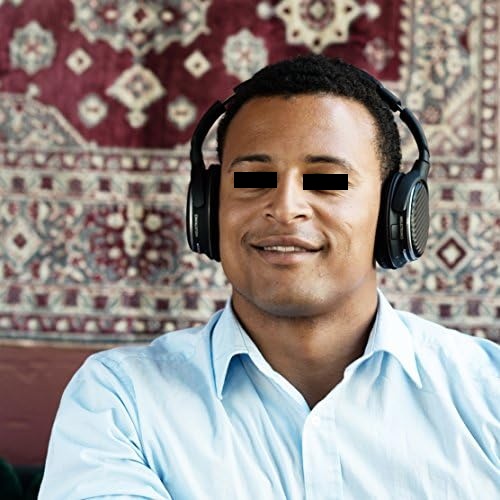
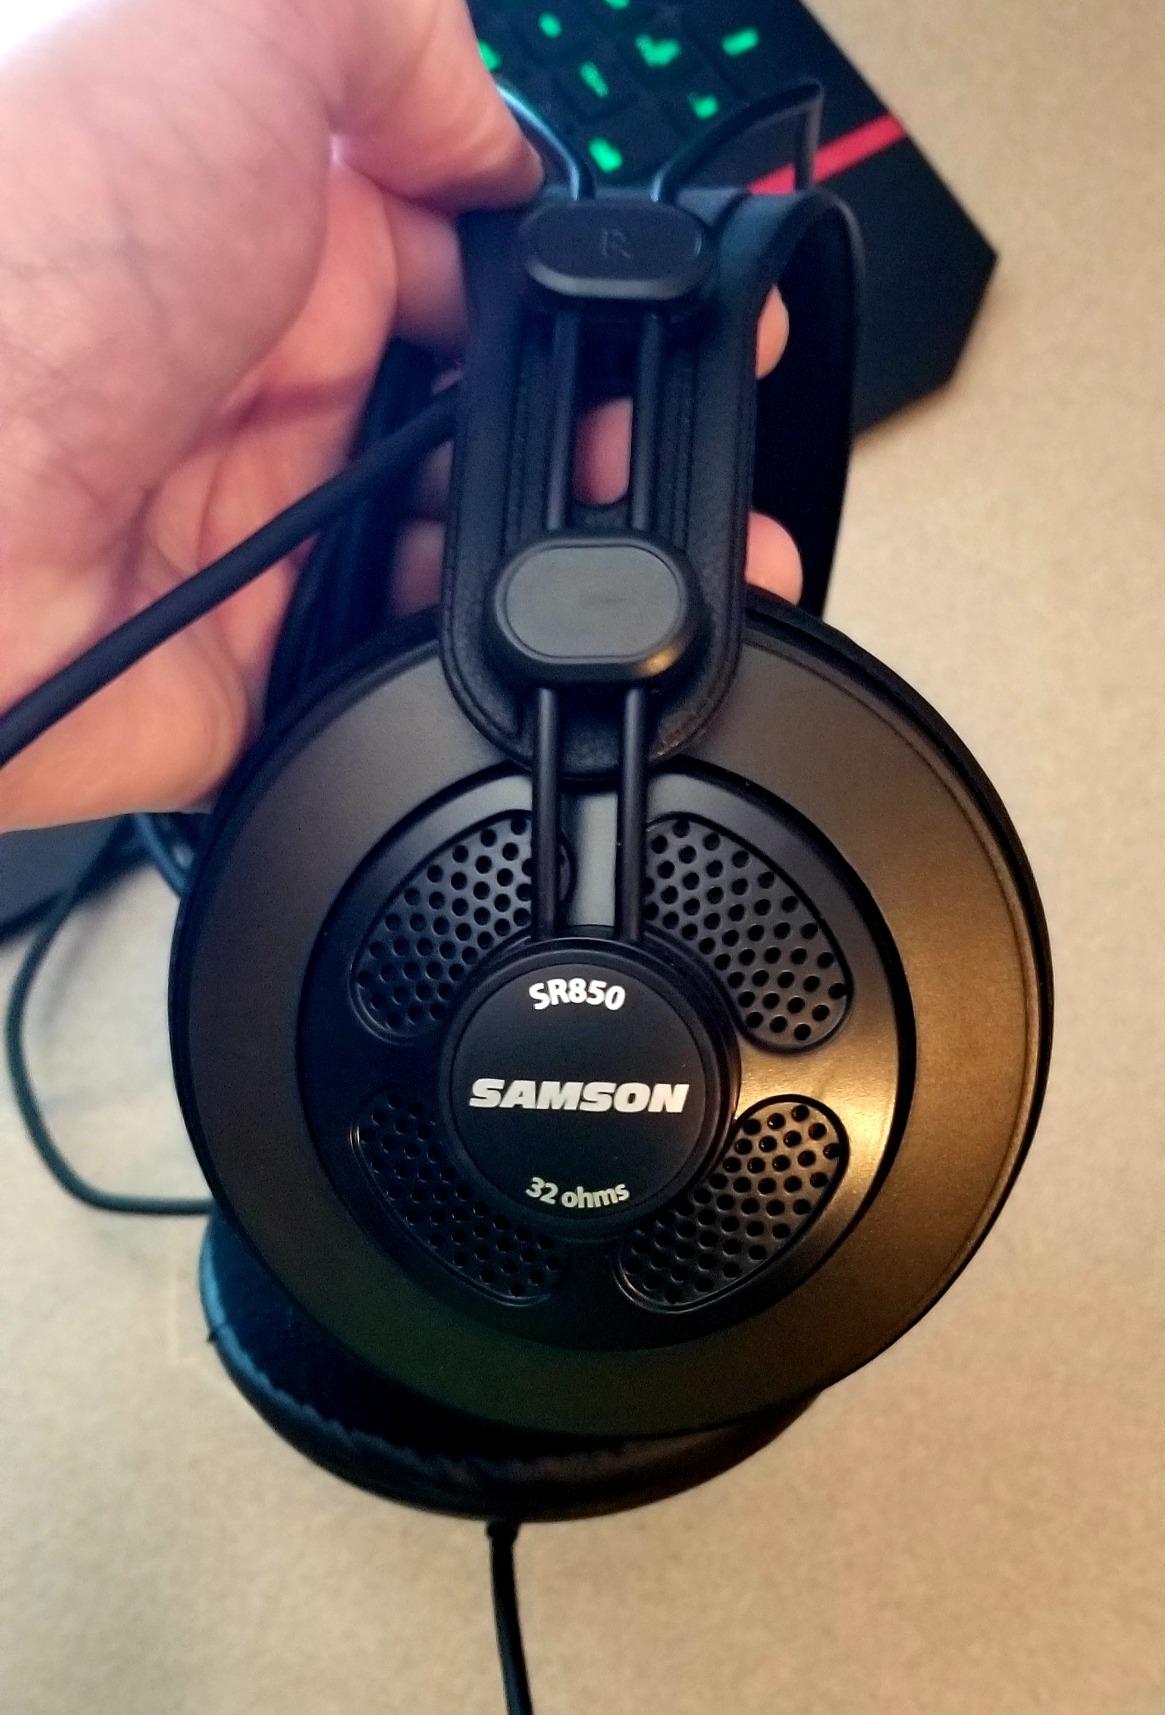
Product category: headphones
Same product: no